Battle of Kirksville

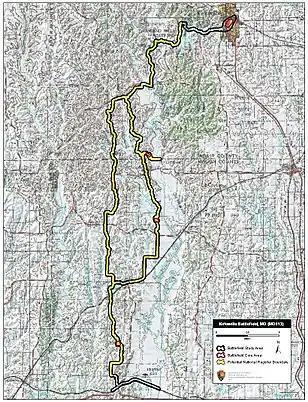
Map of Kirksville Battlefield core and study areas by the American Battlefield Protection Program

Confederate Col. Joseph C. Porter had been recruiting in the Macon area, to the south of Kirksville. He had assembled a brigade of between 1,500 and 2,500 ill-trained and poorly equipped troops, but his irregulars had harried and recruited as far north as Memphis, Missouri. Confederate sympathies in the Kirksville area were high (though Union sentiment was stronger than in surrounding counties), due to the Southern heritage of most of the residents. Porter had been urged to come to Kirksville by Confederate Captain Tice Cain, an Adair County farmer who claimed to be holding Kirksville with 500 fresh recruits. (In one of the battle's mysteries, Cain disappeared and was never heard from again, according to a descendant.)